Patriarch Joachim of Moscow

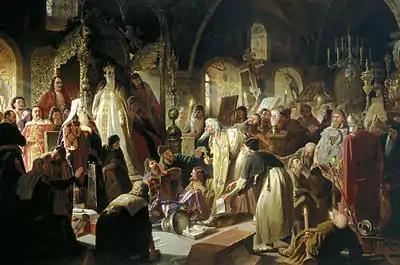
"Old Believer Priest Nikita Pustosviat Disputing with Patriarch Joachim on Matters of Faith." Painting by Vasily Perov (1880).

In 1664, Joachim was elevated to the rank of archimandrite and became hegumen (abbot) of the Chudov Monastery and in 1672 was consecrated as Metropolitan of Novgorod. He was elected a Patriarch on July 26, 1674, following the death of Patriarch Pitirim. Although Joachim had participated in the council which deposed Patriarch Nikon, he continued Nikon's policies with regard to the Old Believers, and defending church authorities against the encroachments of Caesaropapism by the Tsars.